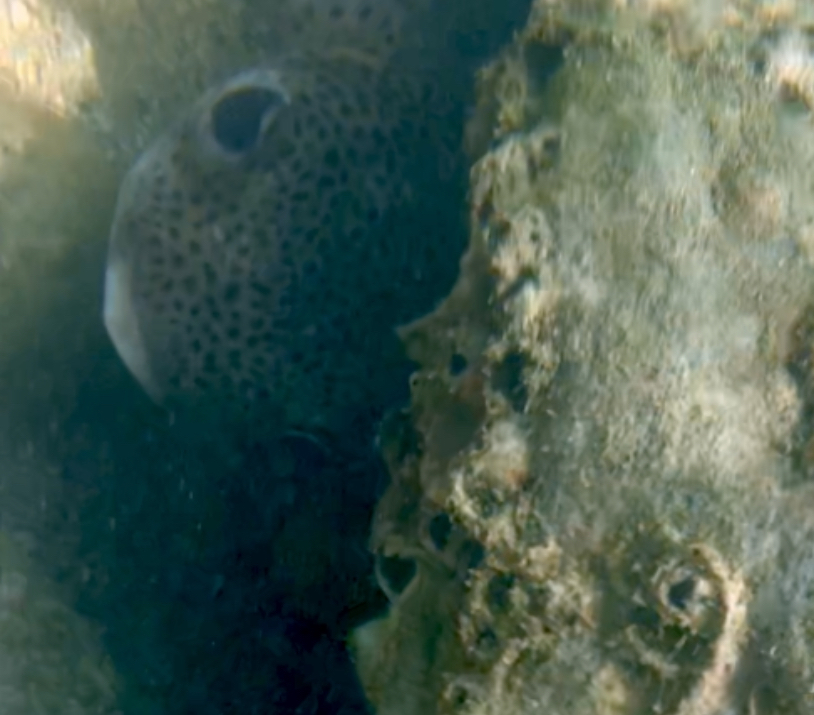
fish (species not among the labelled classes)